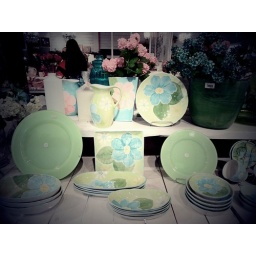
blue flowers in the dishes